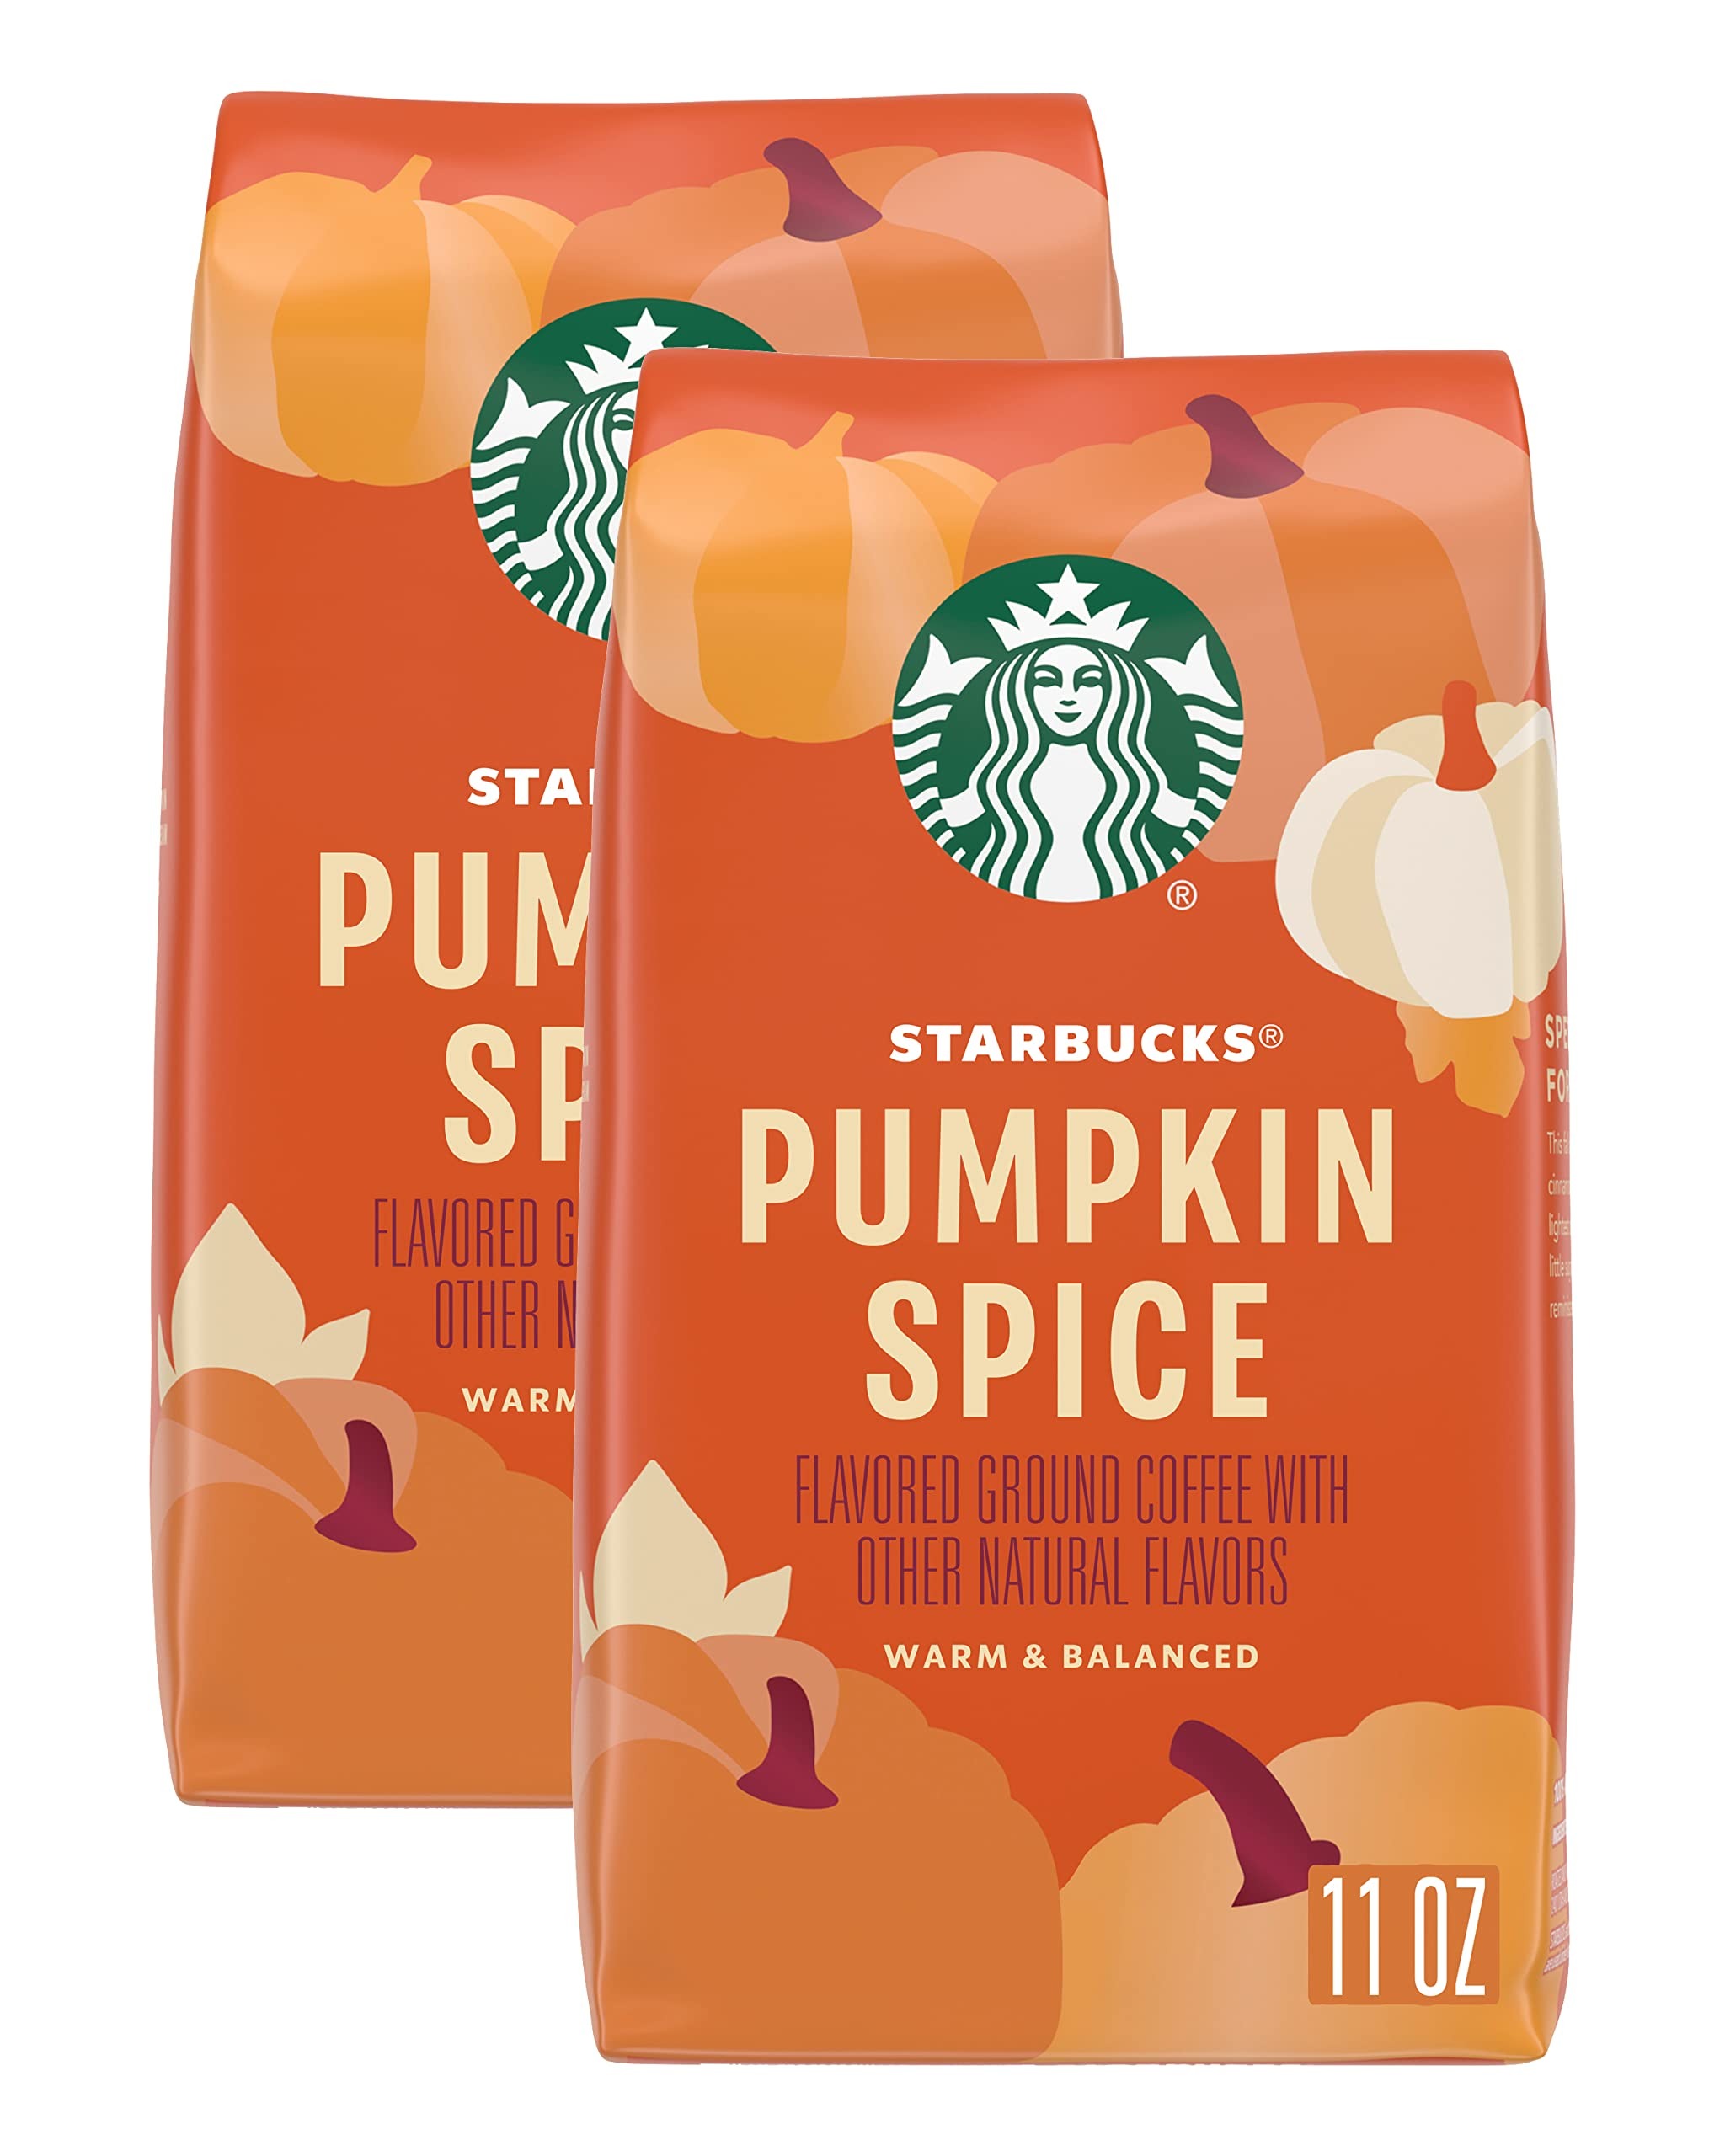
Item Name: Starbucks Pumpkin Spice Flavored Ground Coffee - Warm & Balanced, No Artificial Flavors - 11 OZ (Pack of 2)
Value: 22.0
Unit: Ounce

Price: 18.19